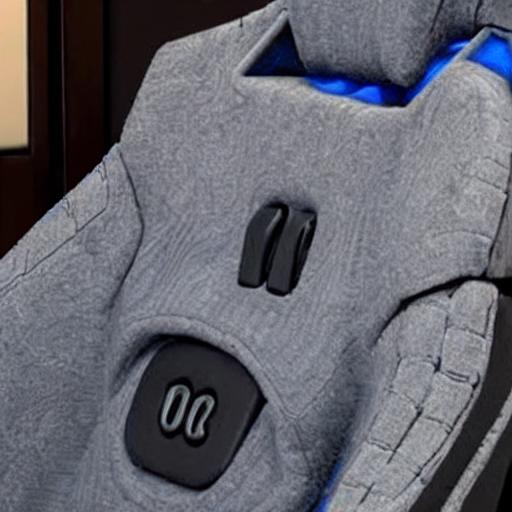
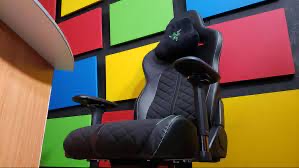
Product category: items_chair
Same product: no